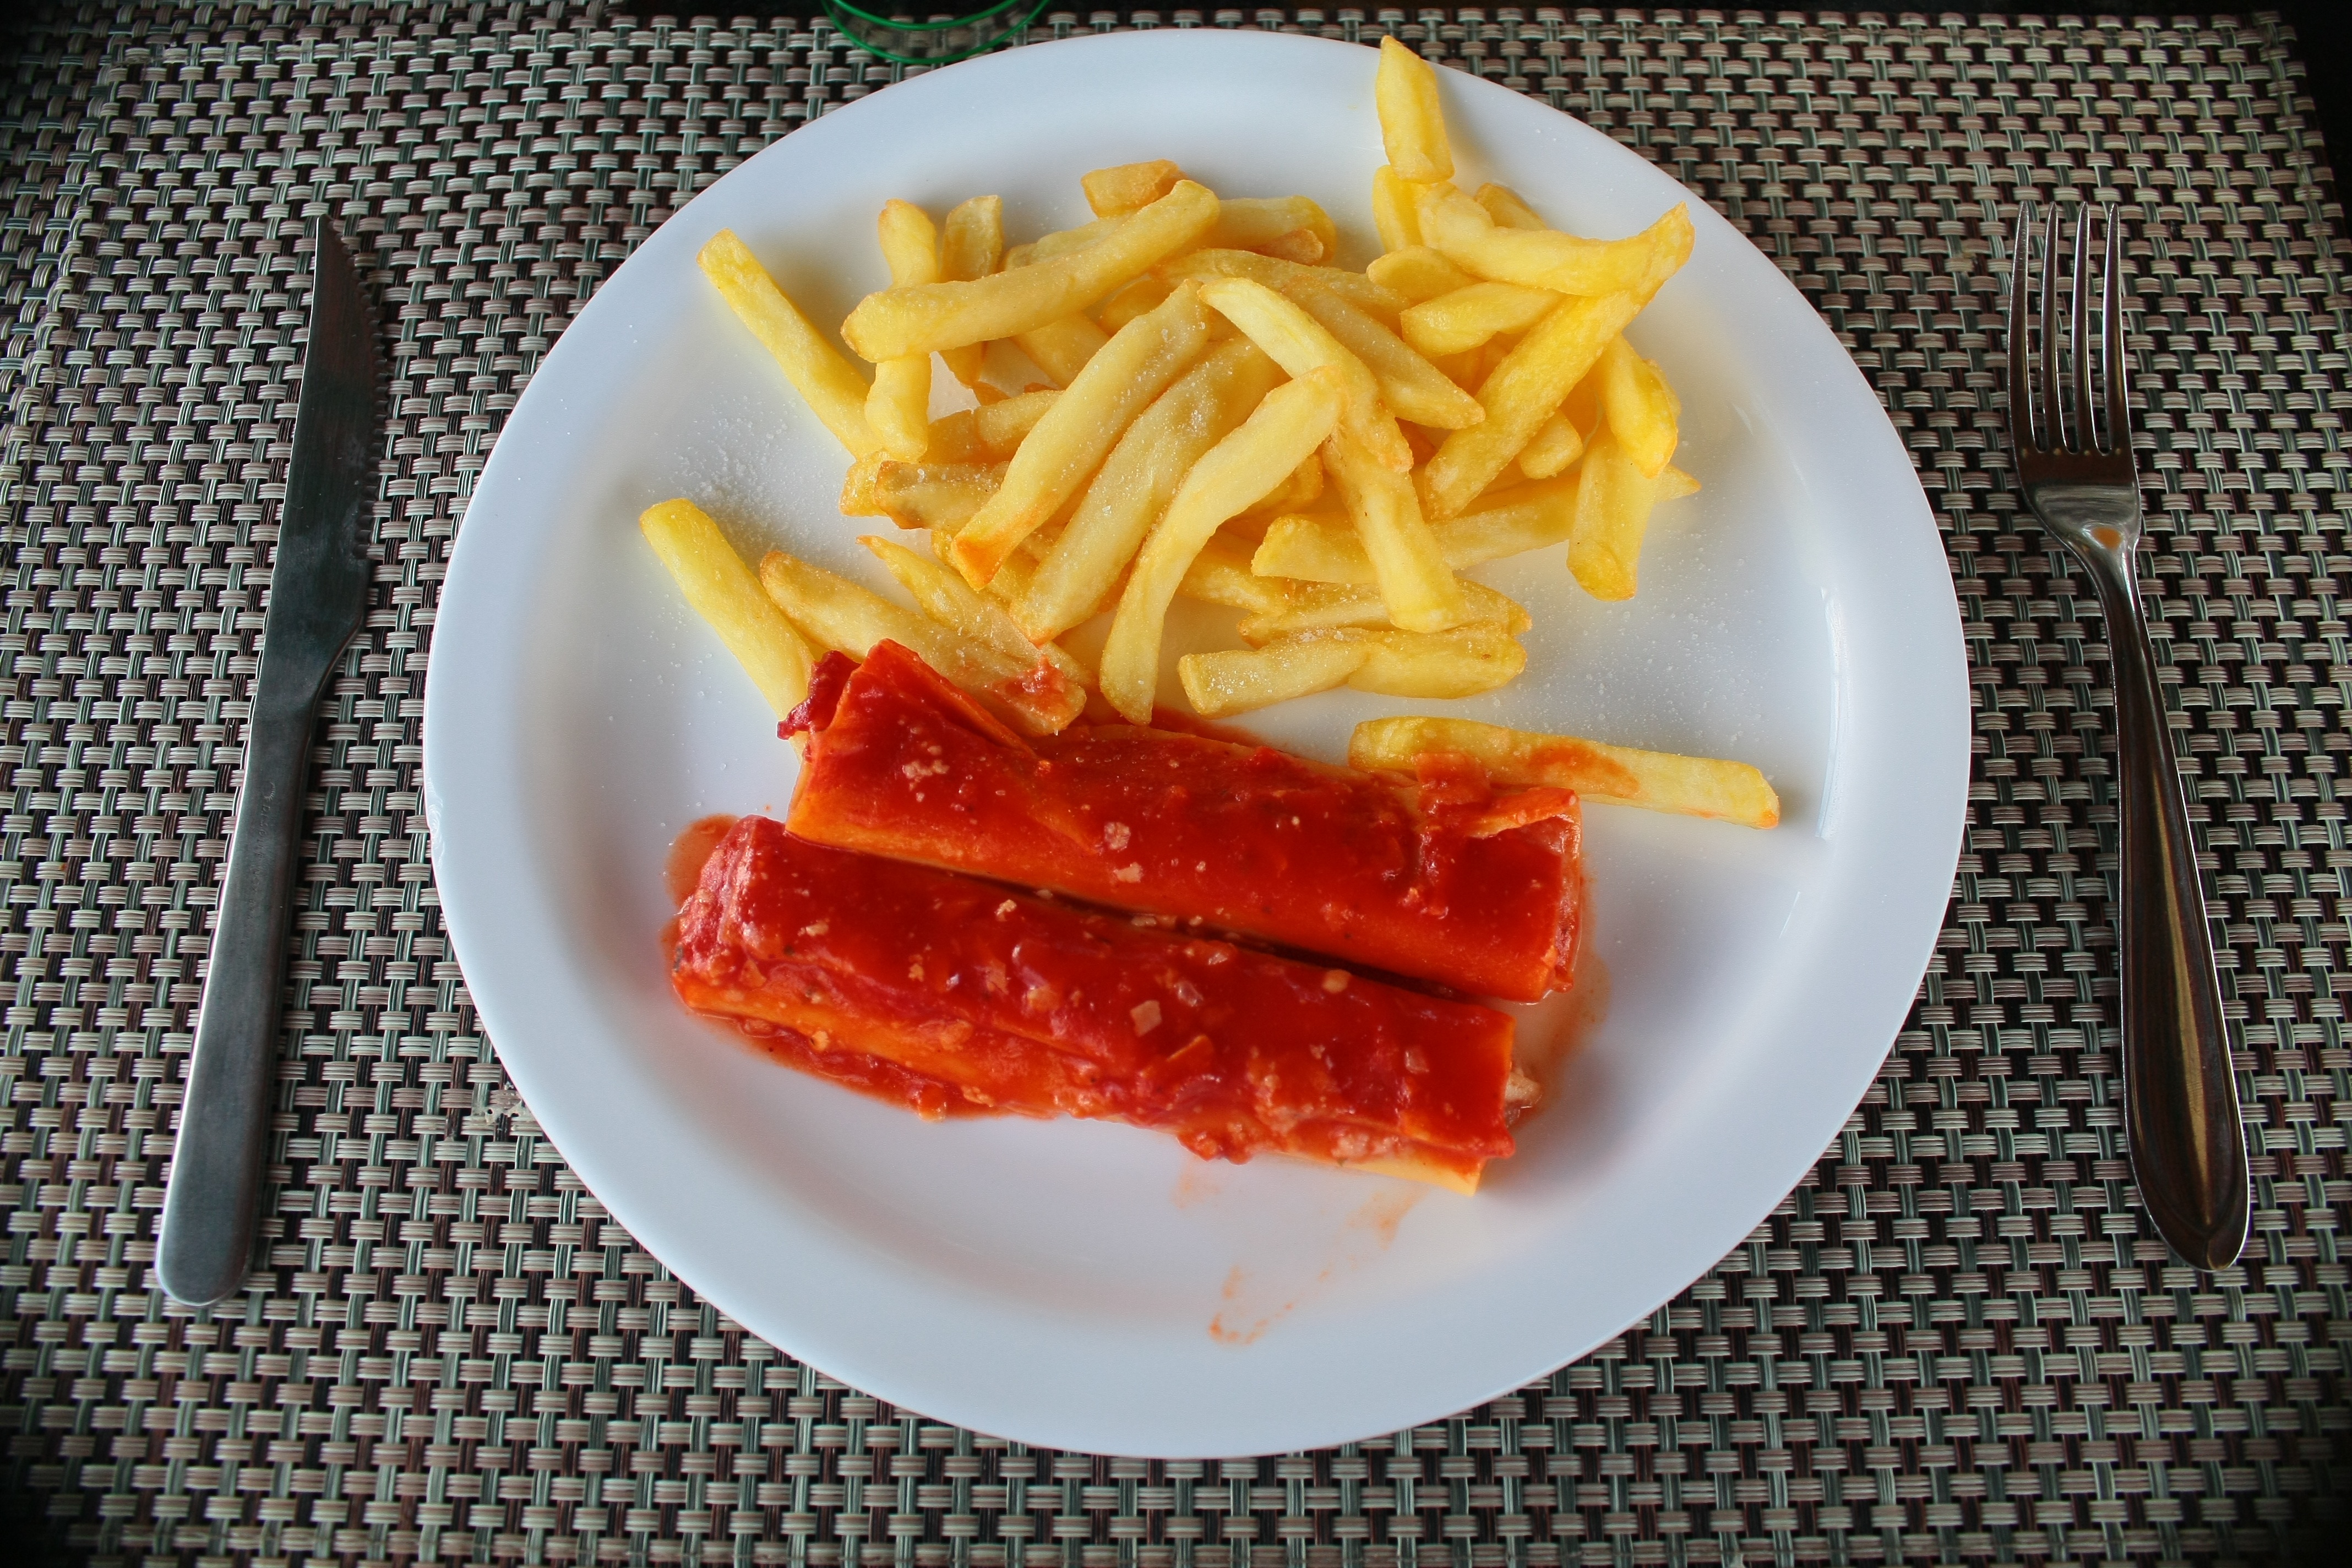
dish, meal, food, produce, meat, cuisine, crisp